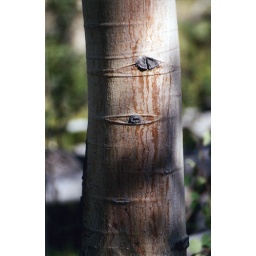
Rust like stains on trunk of Aspen tree off Phoenix park road above Creed Colorado.